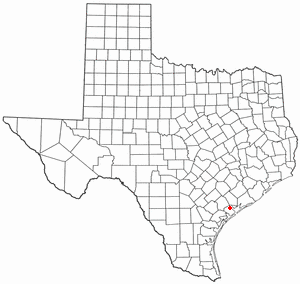
La ville de Port Lavaca est située dans le comté de Calhoun, dans l’État du Texas, aux États-Unis. Elle appartient à la Victoria metropolitan area et est située sur la baie de Matagorda. Sa population était de 12 035 habitants en 2000.